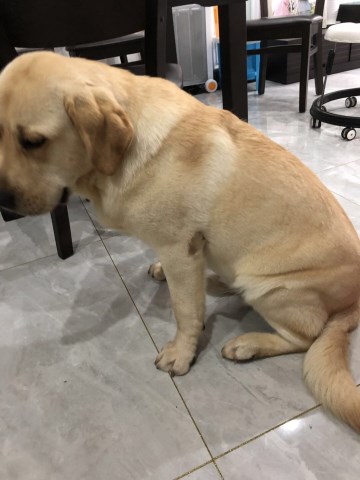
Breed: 3580-n000122-Labrador_retriever